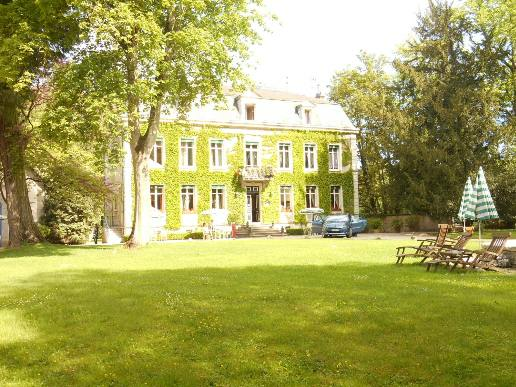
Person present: No